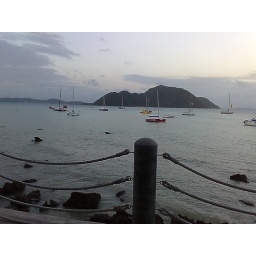
On the way out to the boat in the morning, at the bar after, buffet, and some of the boats at anchor.